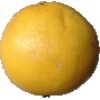
Label: white_grapefruit